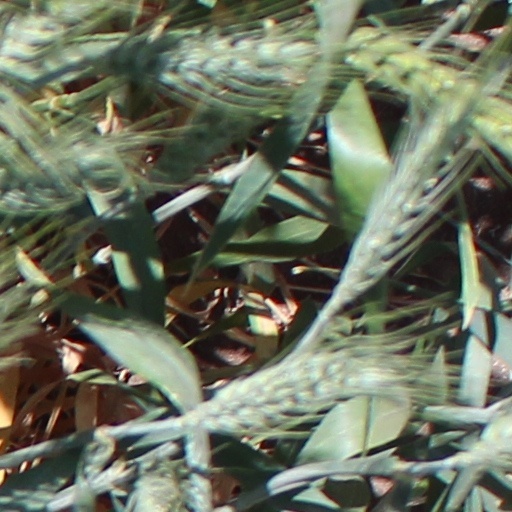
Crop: wheat